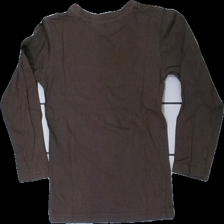
View: back
Type: Top
Category: Children
Brand: Not in the list
Brand text on label: Varför Därför
Colors: Brown
Material: 100% cott
Cut: C-collar, Regular
Size: 110
Price range: <50
Recommended usage: Recycle
Description: Brown top from Varför Därför, size 110/116. Fabric okay but color and seams are poor.
Comment: Twisted seams and faded color.